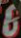
Number: 6